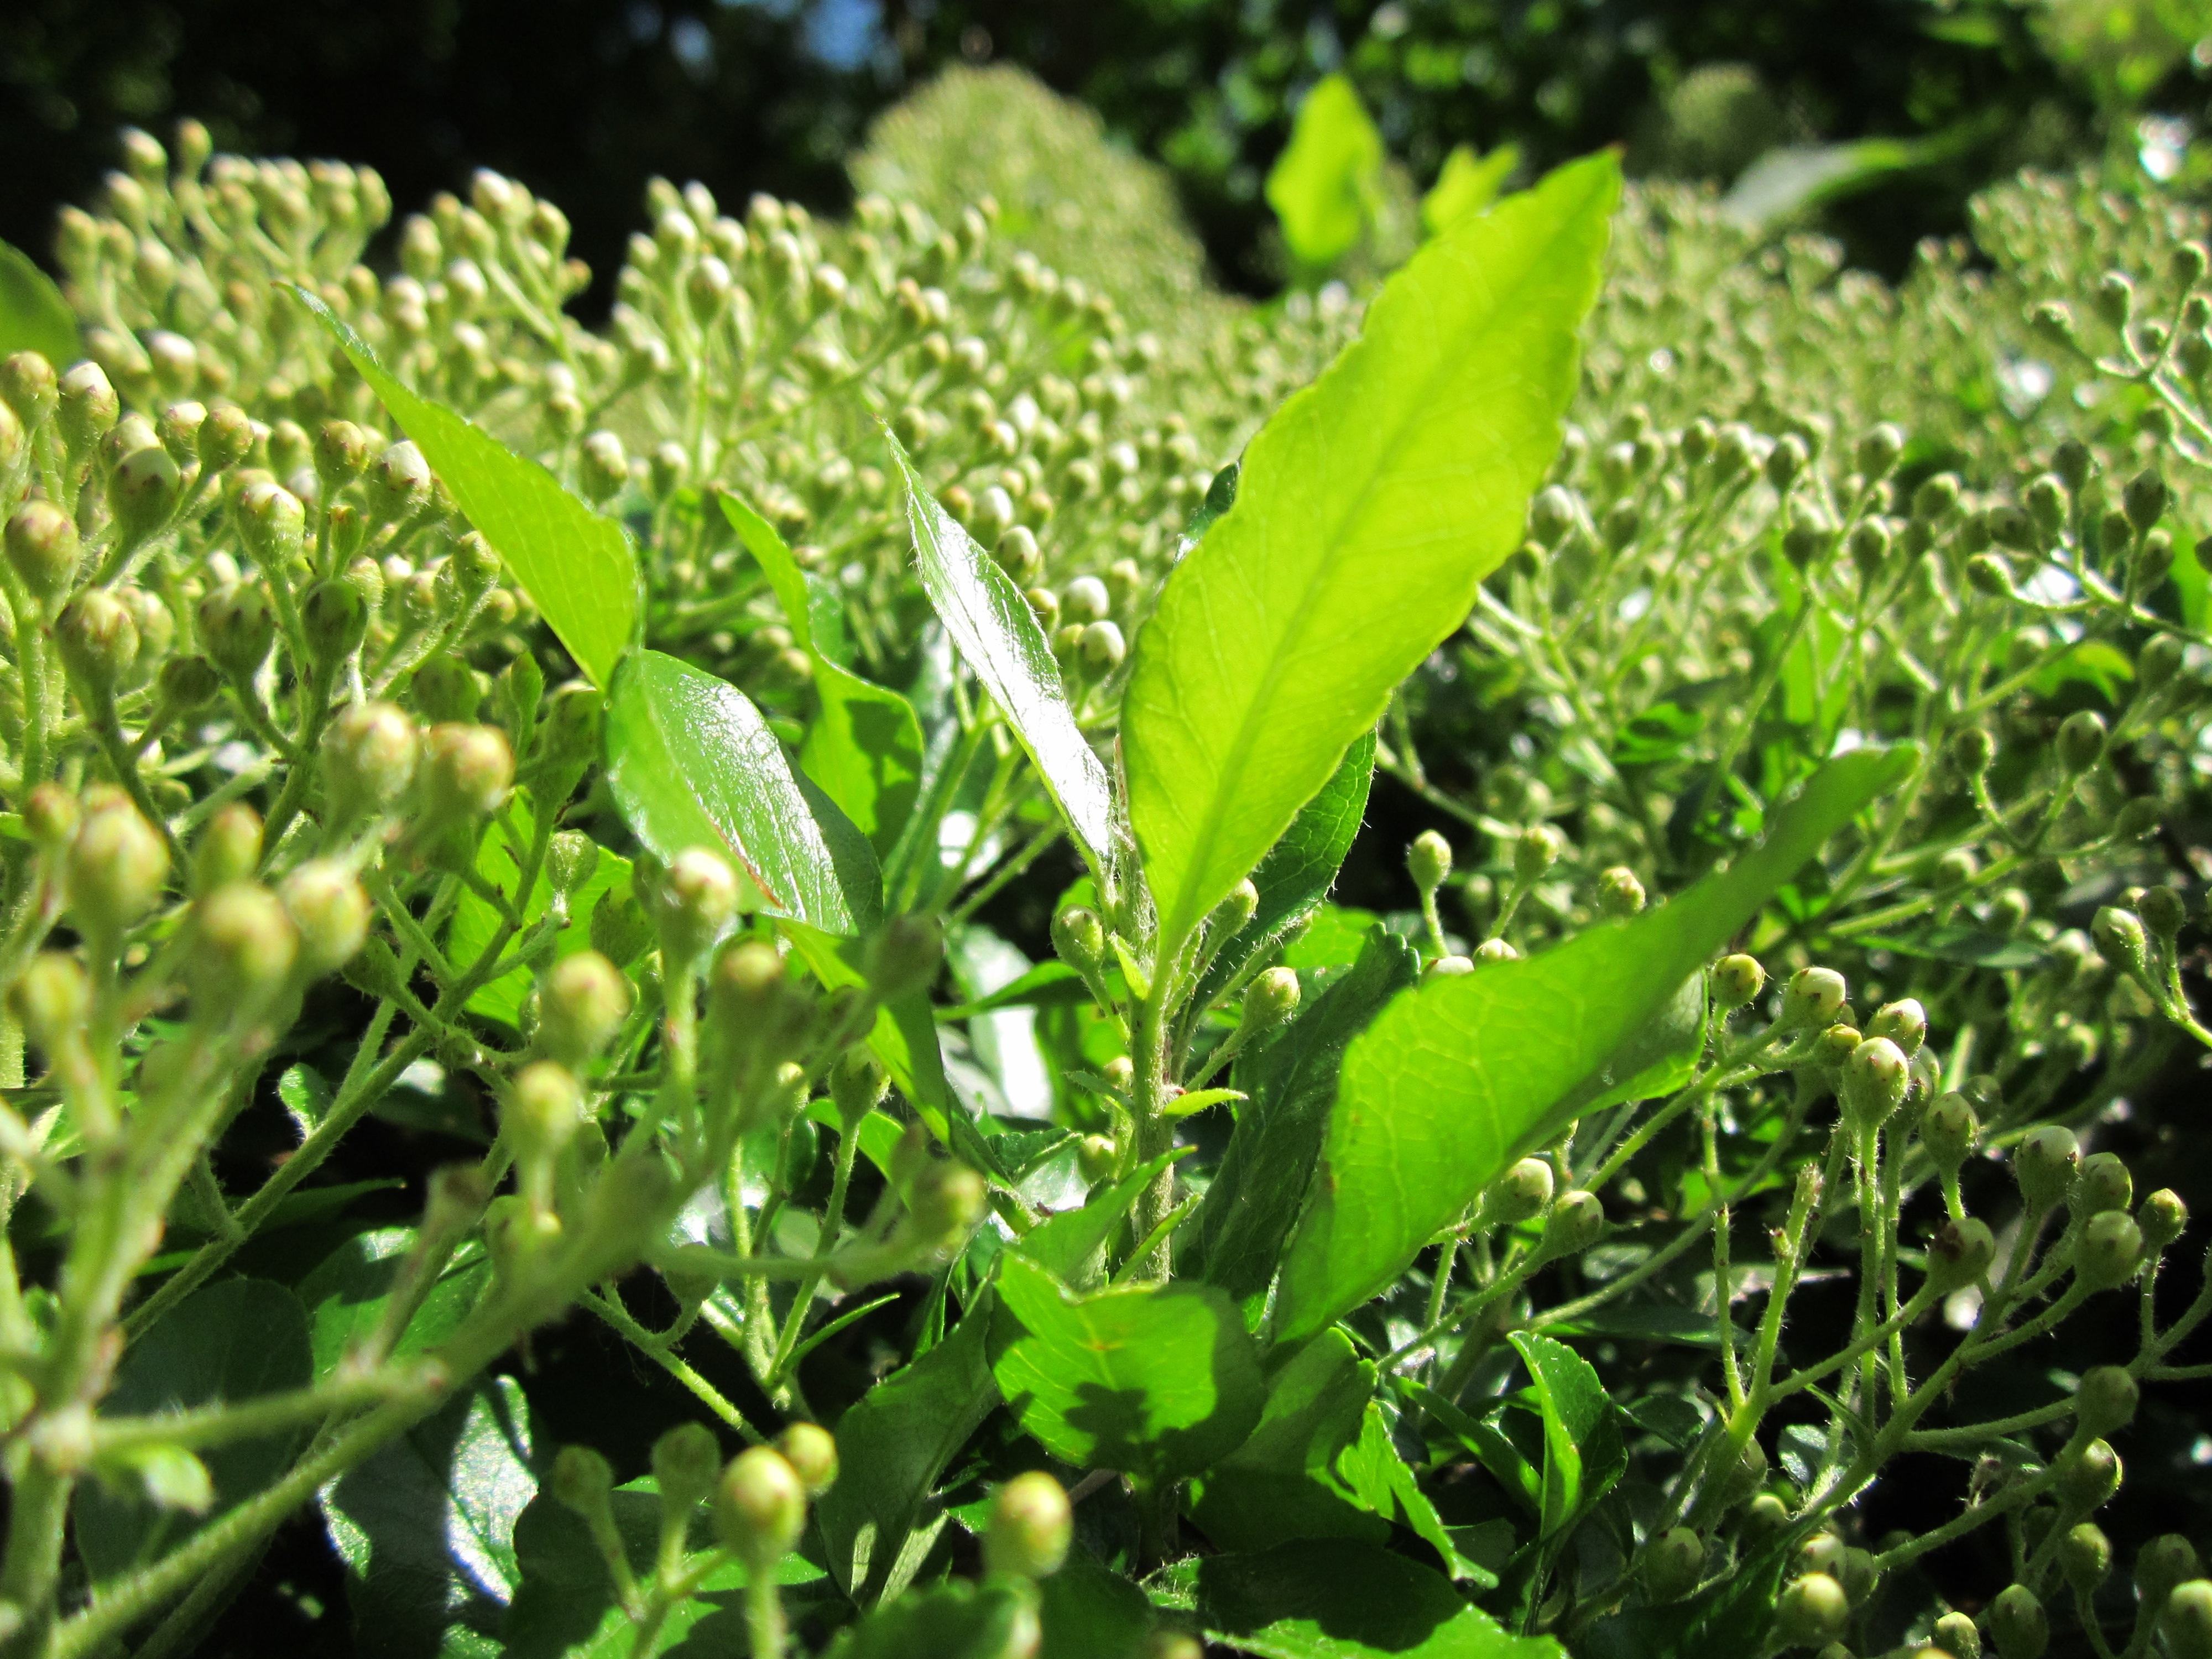
tree, grass, plant, lawn, fruit, leaf, flower, food, green, herb, produce, botany, flora, wildflower, shrub, buds, species, inflorescence, flowering plant, firethorn, pyracantha coccinea, woody plant, land plant